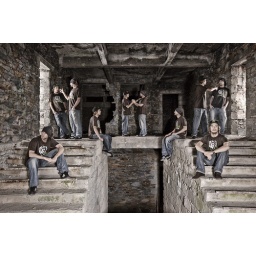
two soft boxes front. one sot box in each door. triggered with skyport